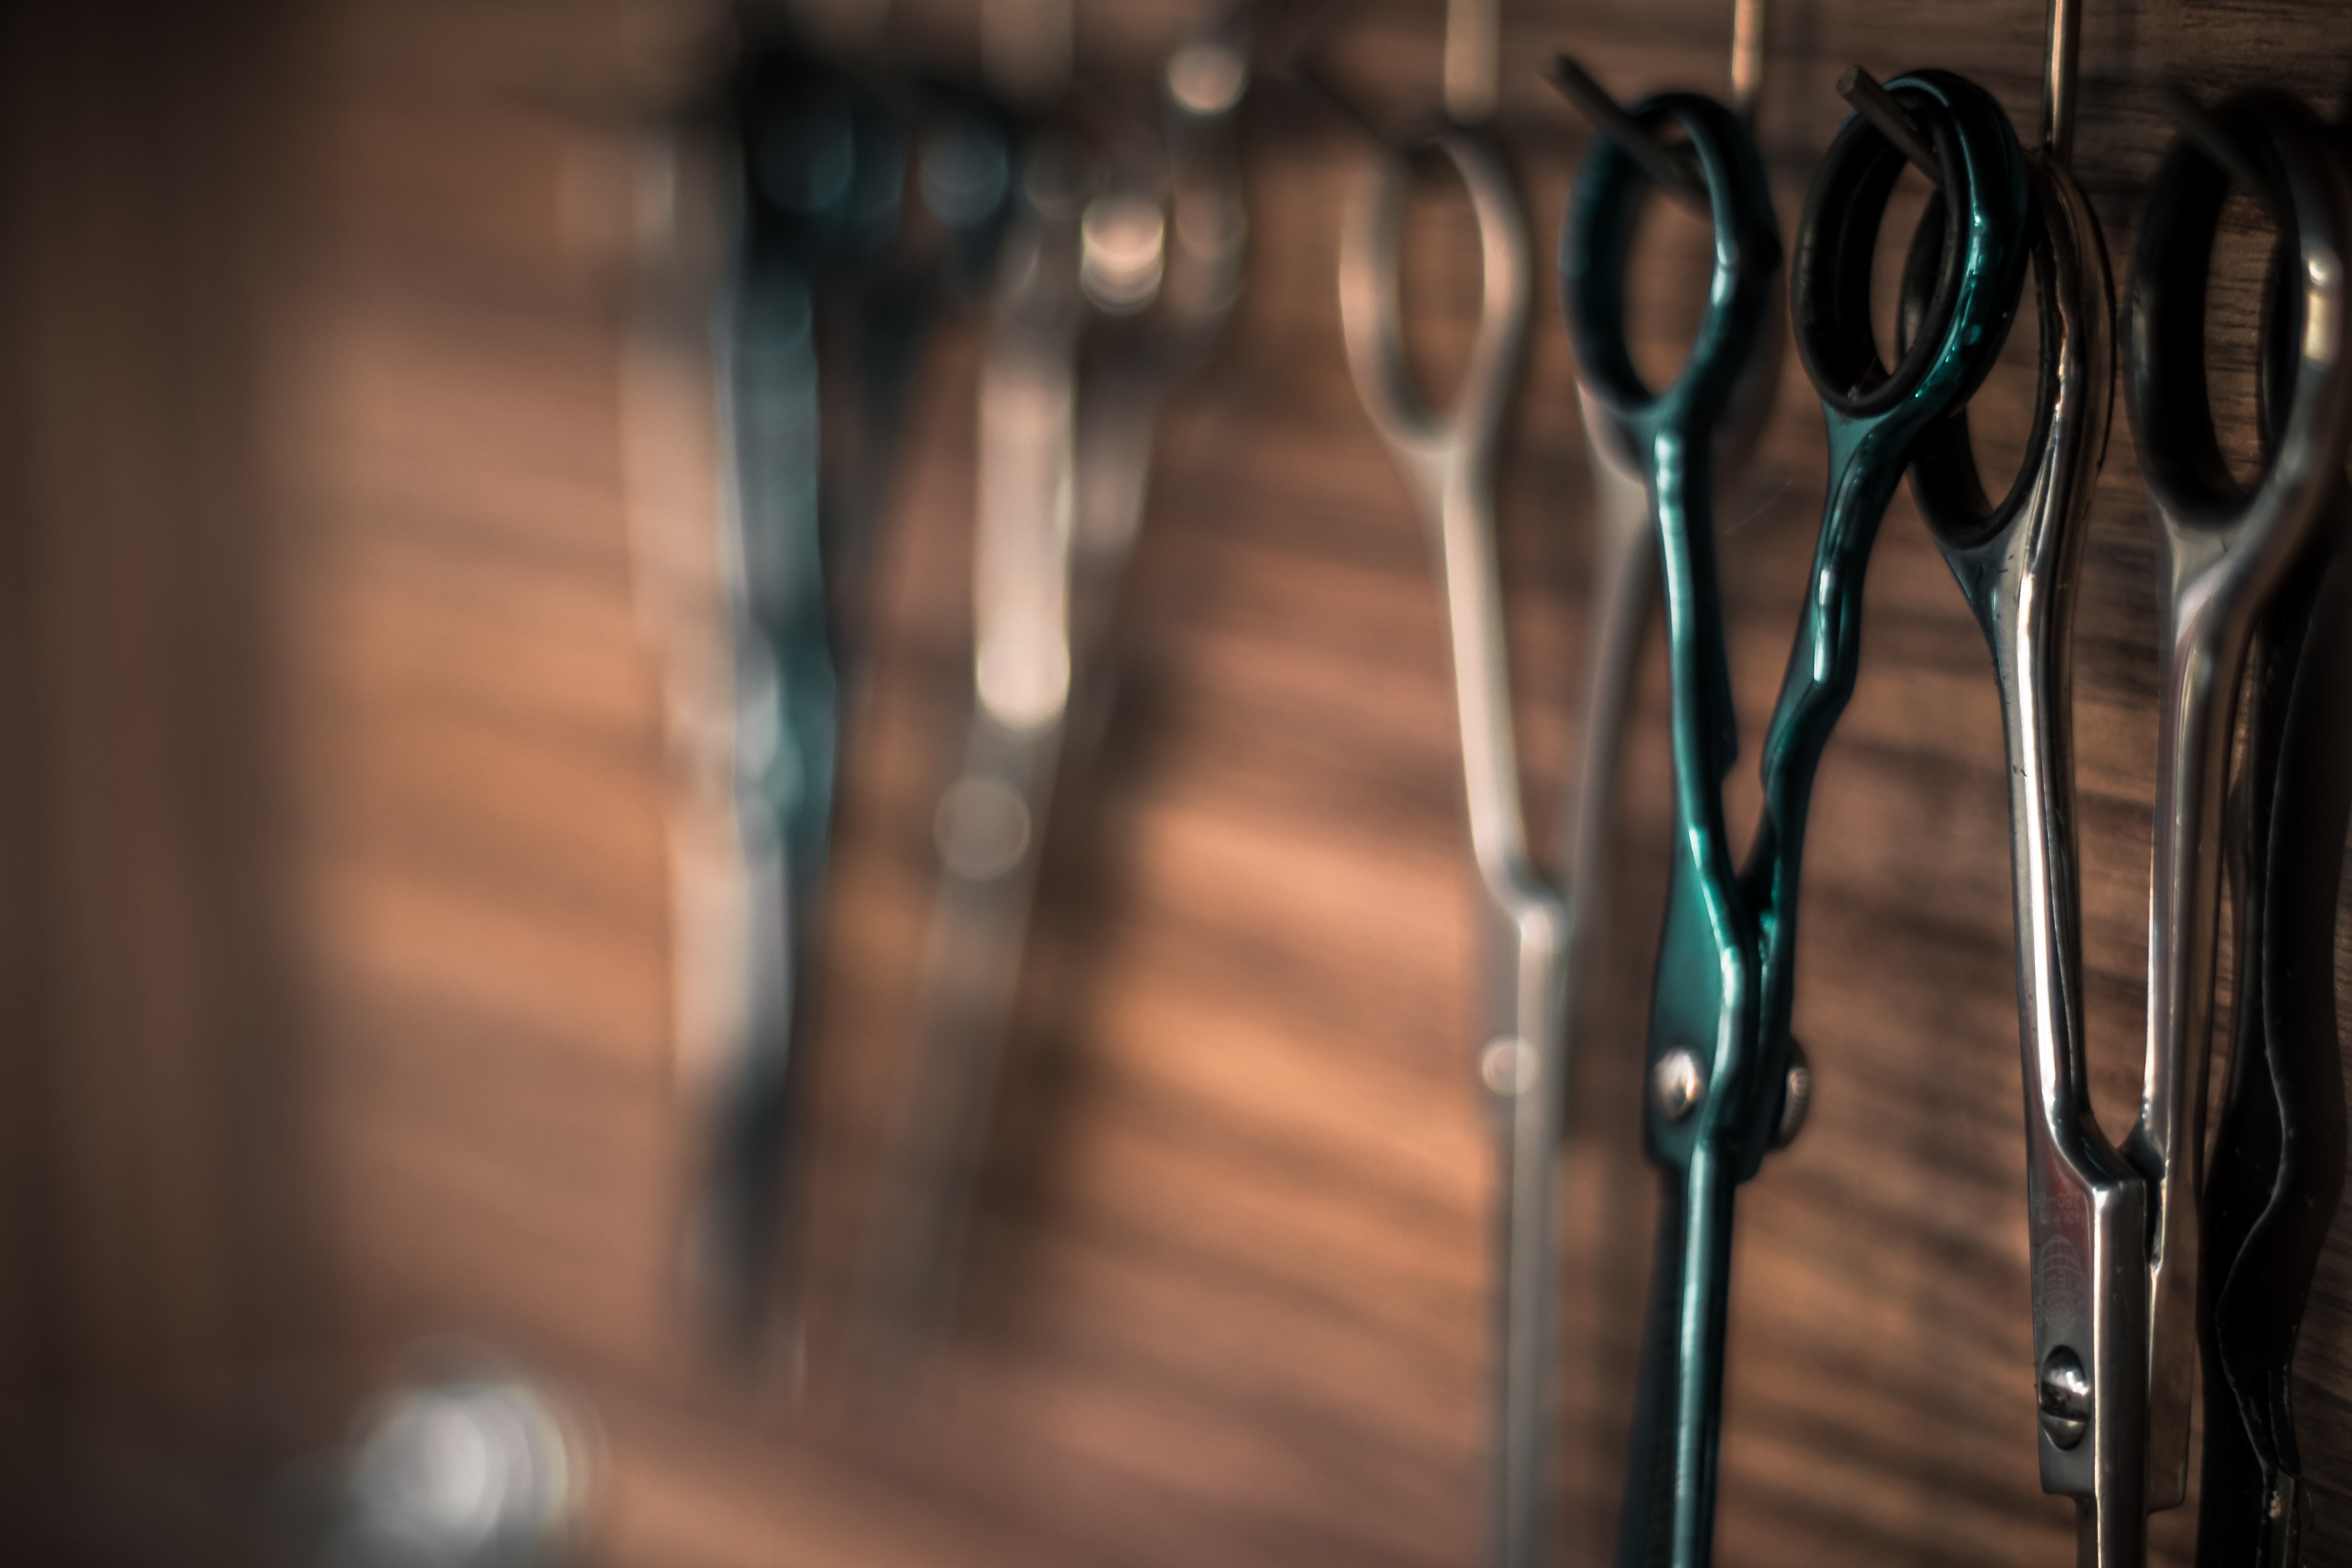
light, iron, metal, glasses, wood, still life photography